University of Cambridge

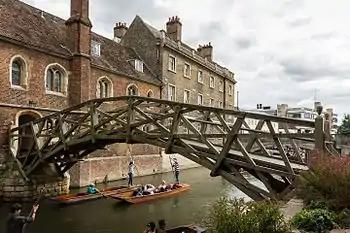
Mathematical Bridge crossing River Cam at Queens' College

The Cambridge University Act 1856 formalised the university's organisational structure and introduced the study of many new subjects, including theology, history, and Modern languages. Resources necessary for new courses in the arts, architecture, and archaeology were donated by Viscount Fitzwilliam of Trinity College, who also founded Fitzwilliam Museum in 1816. In 1847, Prince Albert was elected the university's chancellor in a close contest with the Earl of Powis. As chancellor, Albert reformed university curricula beyond its initial focus on mathematics and classics, adding modern era history and the natural sciences. Between 1896 and 1902, Downing College sold part of its land to permit the construction of Downing Site, the university's grouping of scientific laboratories for the study of anatomy, genetics, and Earth sciences. During this period, the New Museums Site was erected, including the Cavendish Laboratory, which has since moved to West Cambridge, and other departments for chemistry and medicine. The University of Cambridge began to award PhD degrees in the first third of the 20th century; the first Cambridge PhD in mathematics was awarded in 1924.